Grupo dos Cinco

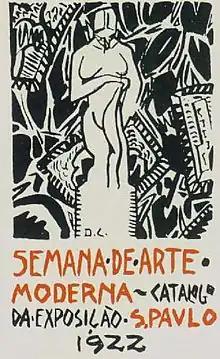
Poster for Semana de Arte Moderna, created by Emiliano di Calvacanti (1922)

"I feel myself ever more Brazilian. I want to be the painter of my country... I want, in art, to be the little country girl from São Bernardo, playing with straw dolls, like in the last picture I am working on... Don't think that this tendency is viewed negatively here. On the contrary. What they want here is that each one brings the contribution of his own country... Paris has had enough of Parisian art." - Tarsila do Amaral, letter to her family in 1923Tarsila do Amaral is easily the most famous member of Grupo dos Cinco, affectionately referred to as "Tarsila" and often cited as the artist who officially established modern painting in Brazil. From 1916 to 1922 Tarsila was more focused on conservative European styles and received most of her art training in France and other parts of Europe. It was not until her trip back to Brazil in 1922 and her involvement with Grupo dos Cinco that she converted entirely to modernism. Tarsila is most known for her works "La Negra" (1923)", Abaporu" (1928) and "Antropofagia" (1929). In her travels with Oswald and Grupo dos Cinco she was inspired by the Brazilian culture she witnessed, creating a series of landscapes and urban scenes of Brazil. Along with Oswald de Andrade, Tarsila do Amaral is credited as being an inspiration for and later a participant in the Antropofagia movement.